1922 Auckland Rugby League season

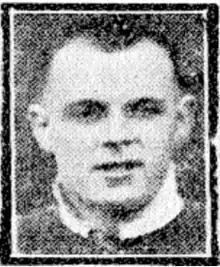

City Rovers defeated Devonport United 16–13 in the final on September 2. Marist and Ellerslie had withdrawn after 2 rounds and had no results reported so possibly didn't play in any matches and therefore have been omitted from the standings, Newton withdrew after 8, Athletic after 9, and Otahuhu after 10. A knockout competition involving the nine teams still remaining from the championship, and Newton who had reformed their team began on September 9. On October 28 Mangere defeated Newton 19-11 in the final played at Manukau (Onehunga). On September 16 a Junior rep side made up of players from this grade played against the Wednesday Representative side and lost 16-8. The match was played as a curtain-raiser to the Auckland - New South Wales at Carlaw Park.